Collyer Monument

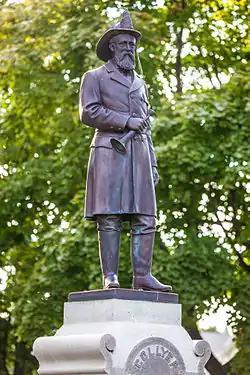
The monument in 2012

Collyer Monument is an historic monument to firefighters in Mineral Spring Park, at the corner of Mineral Spring Avenue and Main Street, in Pawtucket, Rhode Island, United States. The monument was built in 1890 by the sculptor Charles Parker Dowler to honor Samuel Smith Collyer, a fallen Pawtucket Fire Chief. The life-size bronze sculpture stands atop a pedestal of Westerly granite, which has a bronze plaque depicting the fatal accident while the reverse bears an inscription. The memorial represents a significant example of monumental work of the period and an early example of local civic pride. The monument was added to the National Register of Historic Places in 1983.